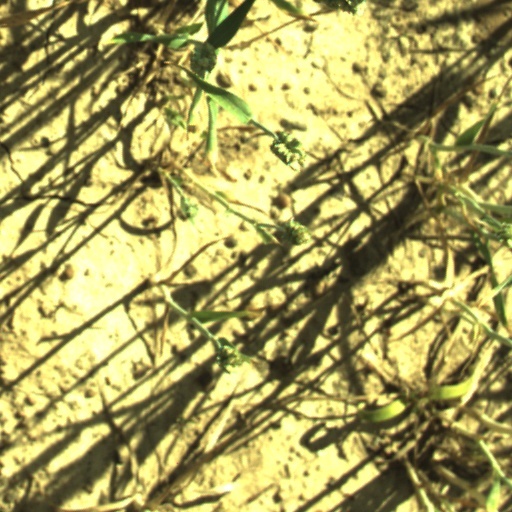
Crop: wheat